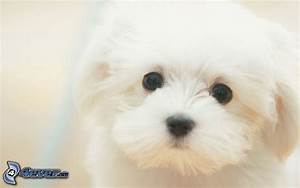
Label: cane